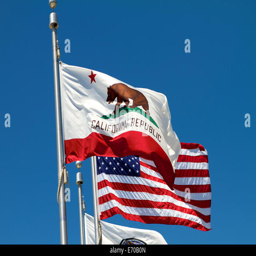
the flags fly next to each other against a vivid blue sky